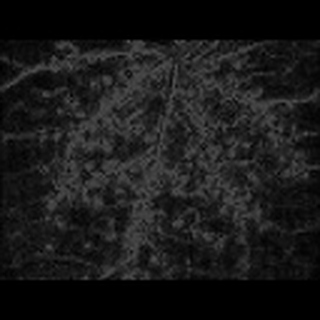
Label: cotton_aphids